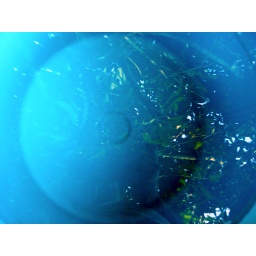
I was staring into a bowl of water under a mango tree, not knowing what I might find.